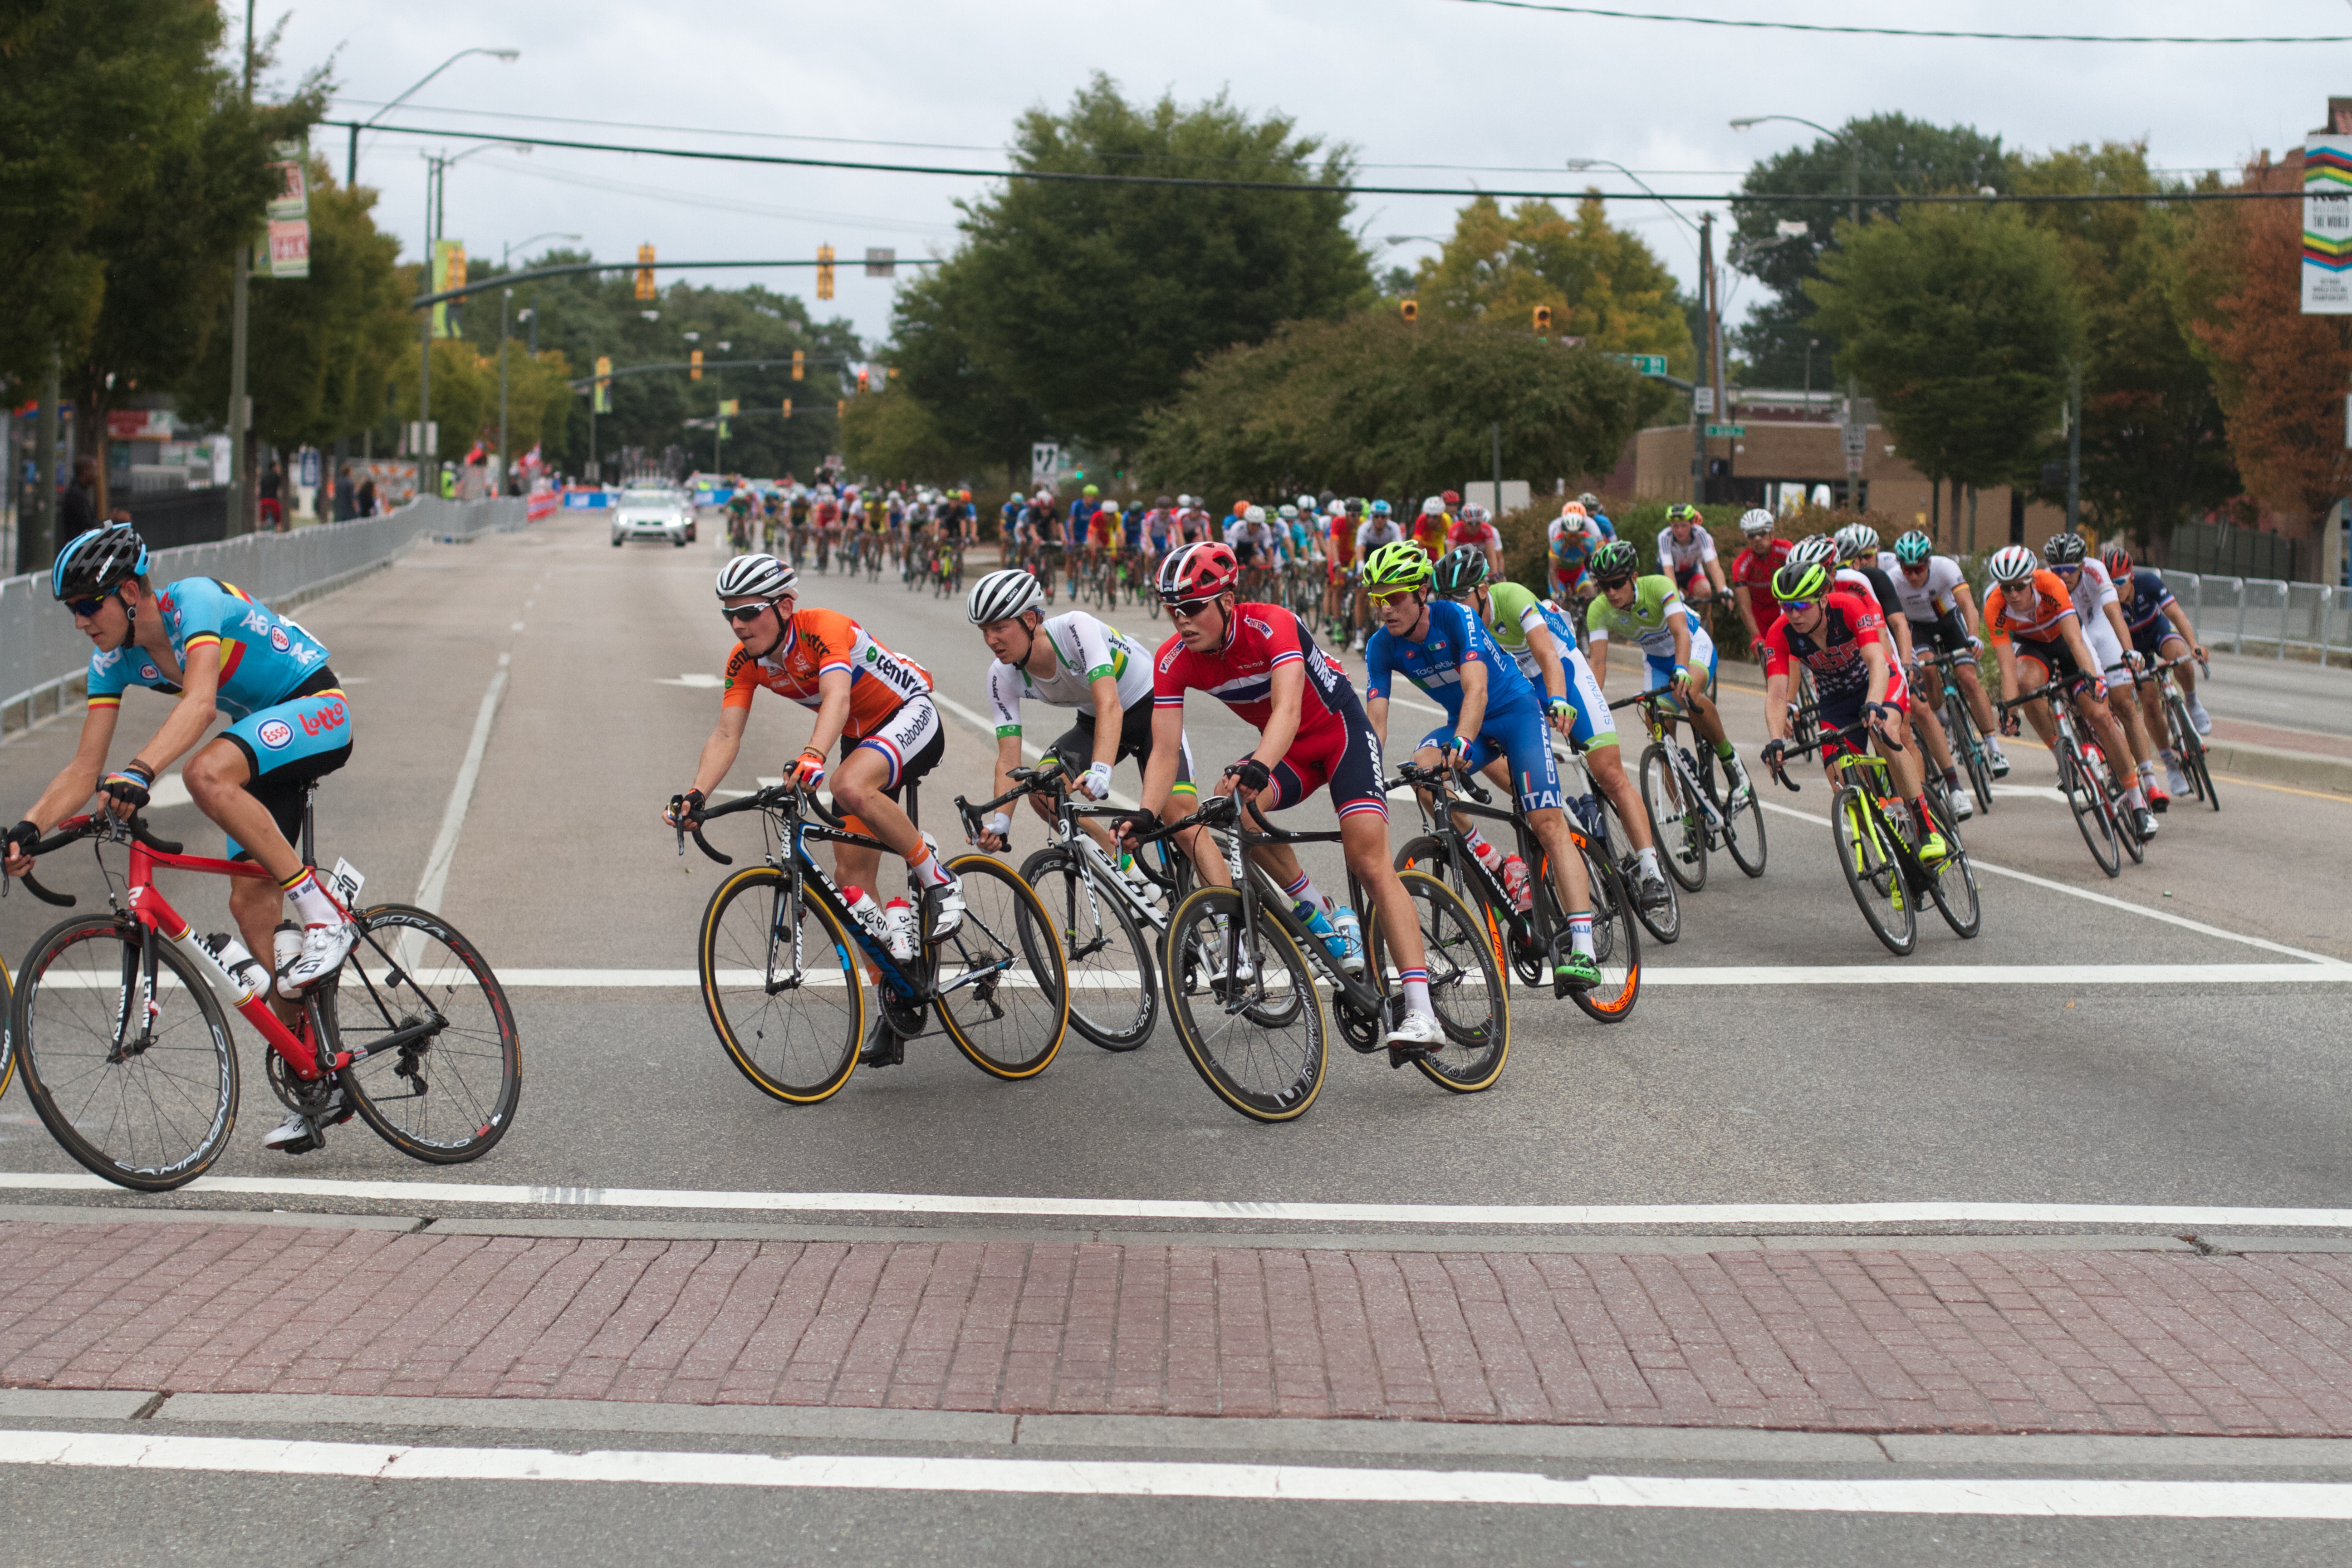
bicycle, vehicle, sports equipment, cycling, race, sports, racing, vcubrb, road cycling, outdoor recreation, cycle sport, bicycle racing, road bicycle, endurance sports, racing bicycle, road bicycle racing, duathlon, keirin